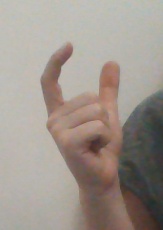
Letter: nun